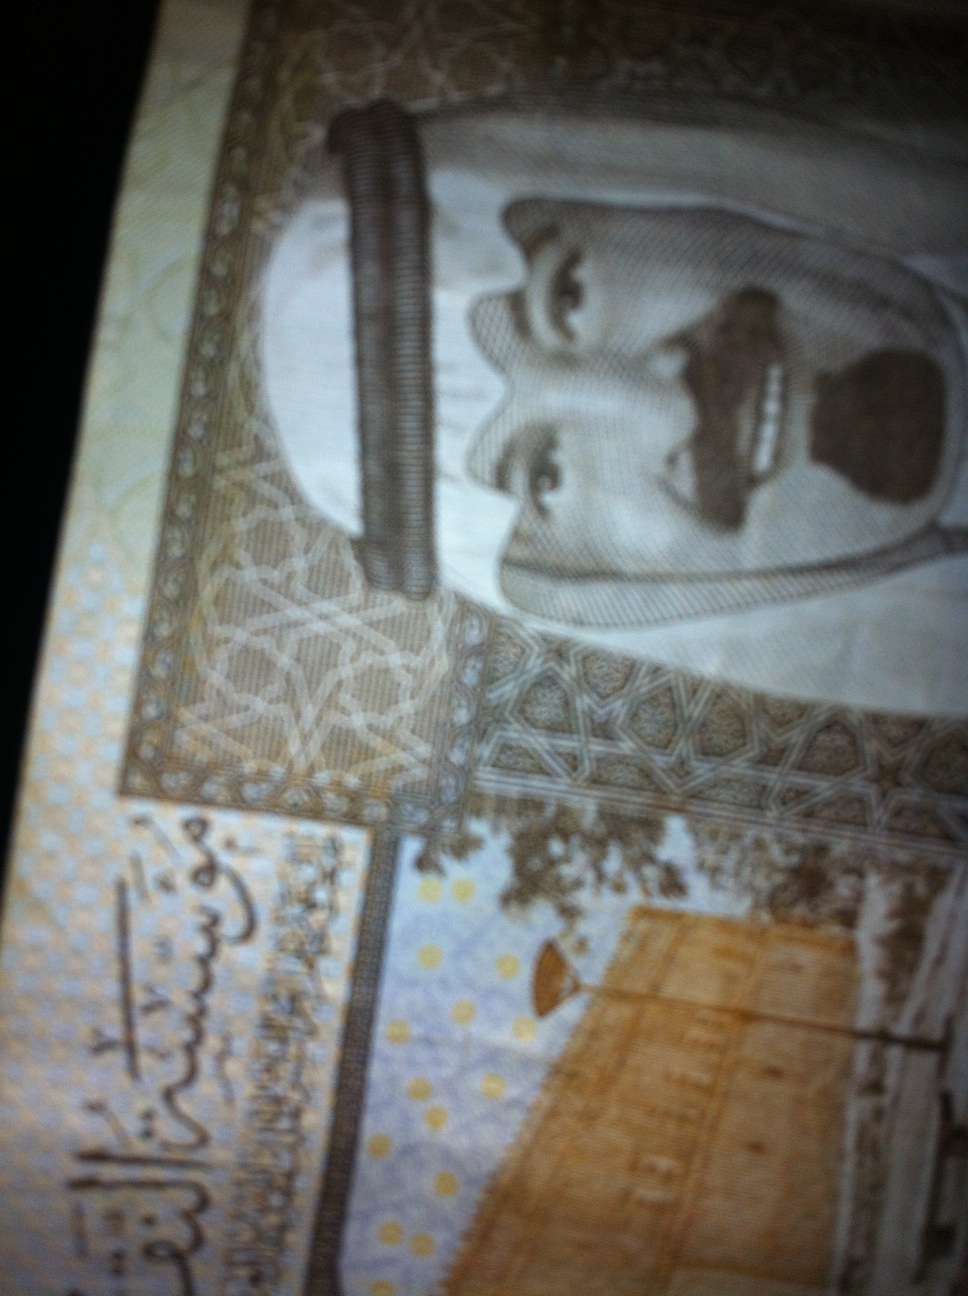Question: How many thus?
Answer: unanswerable